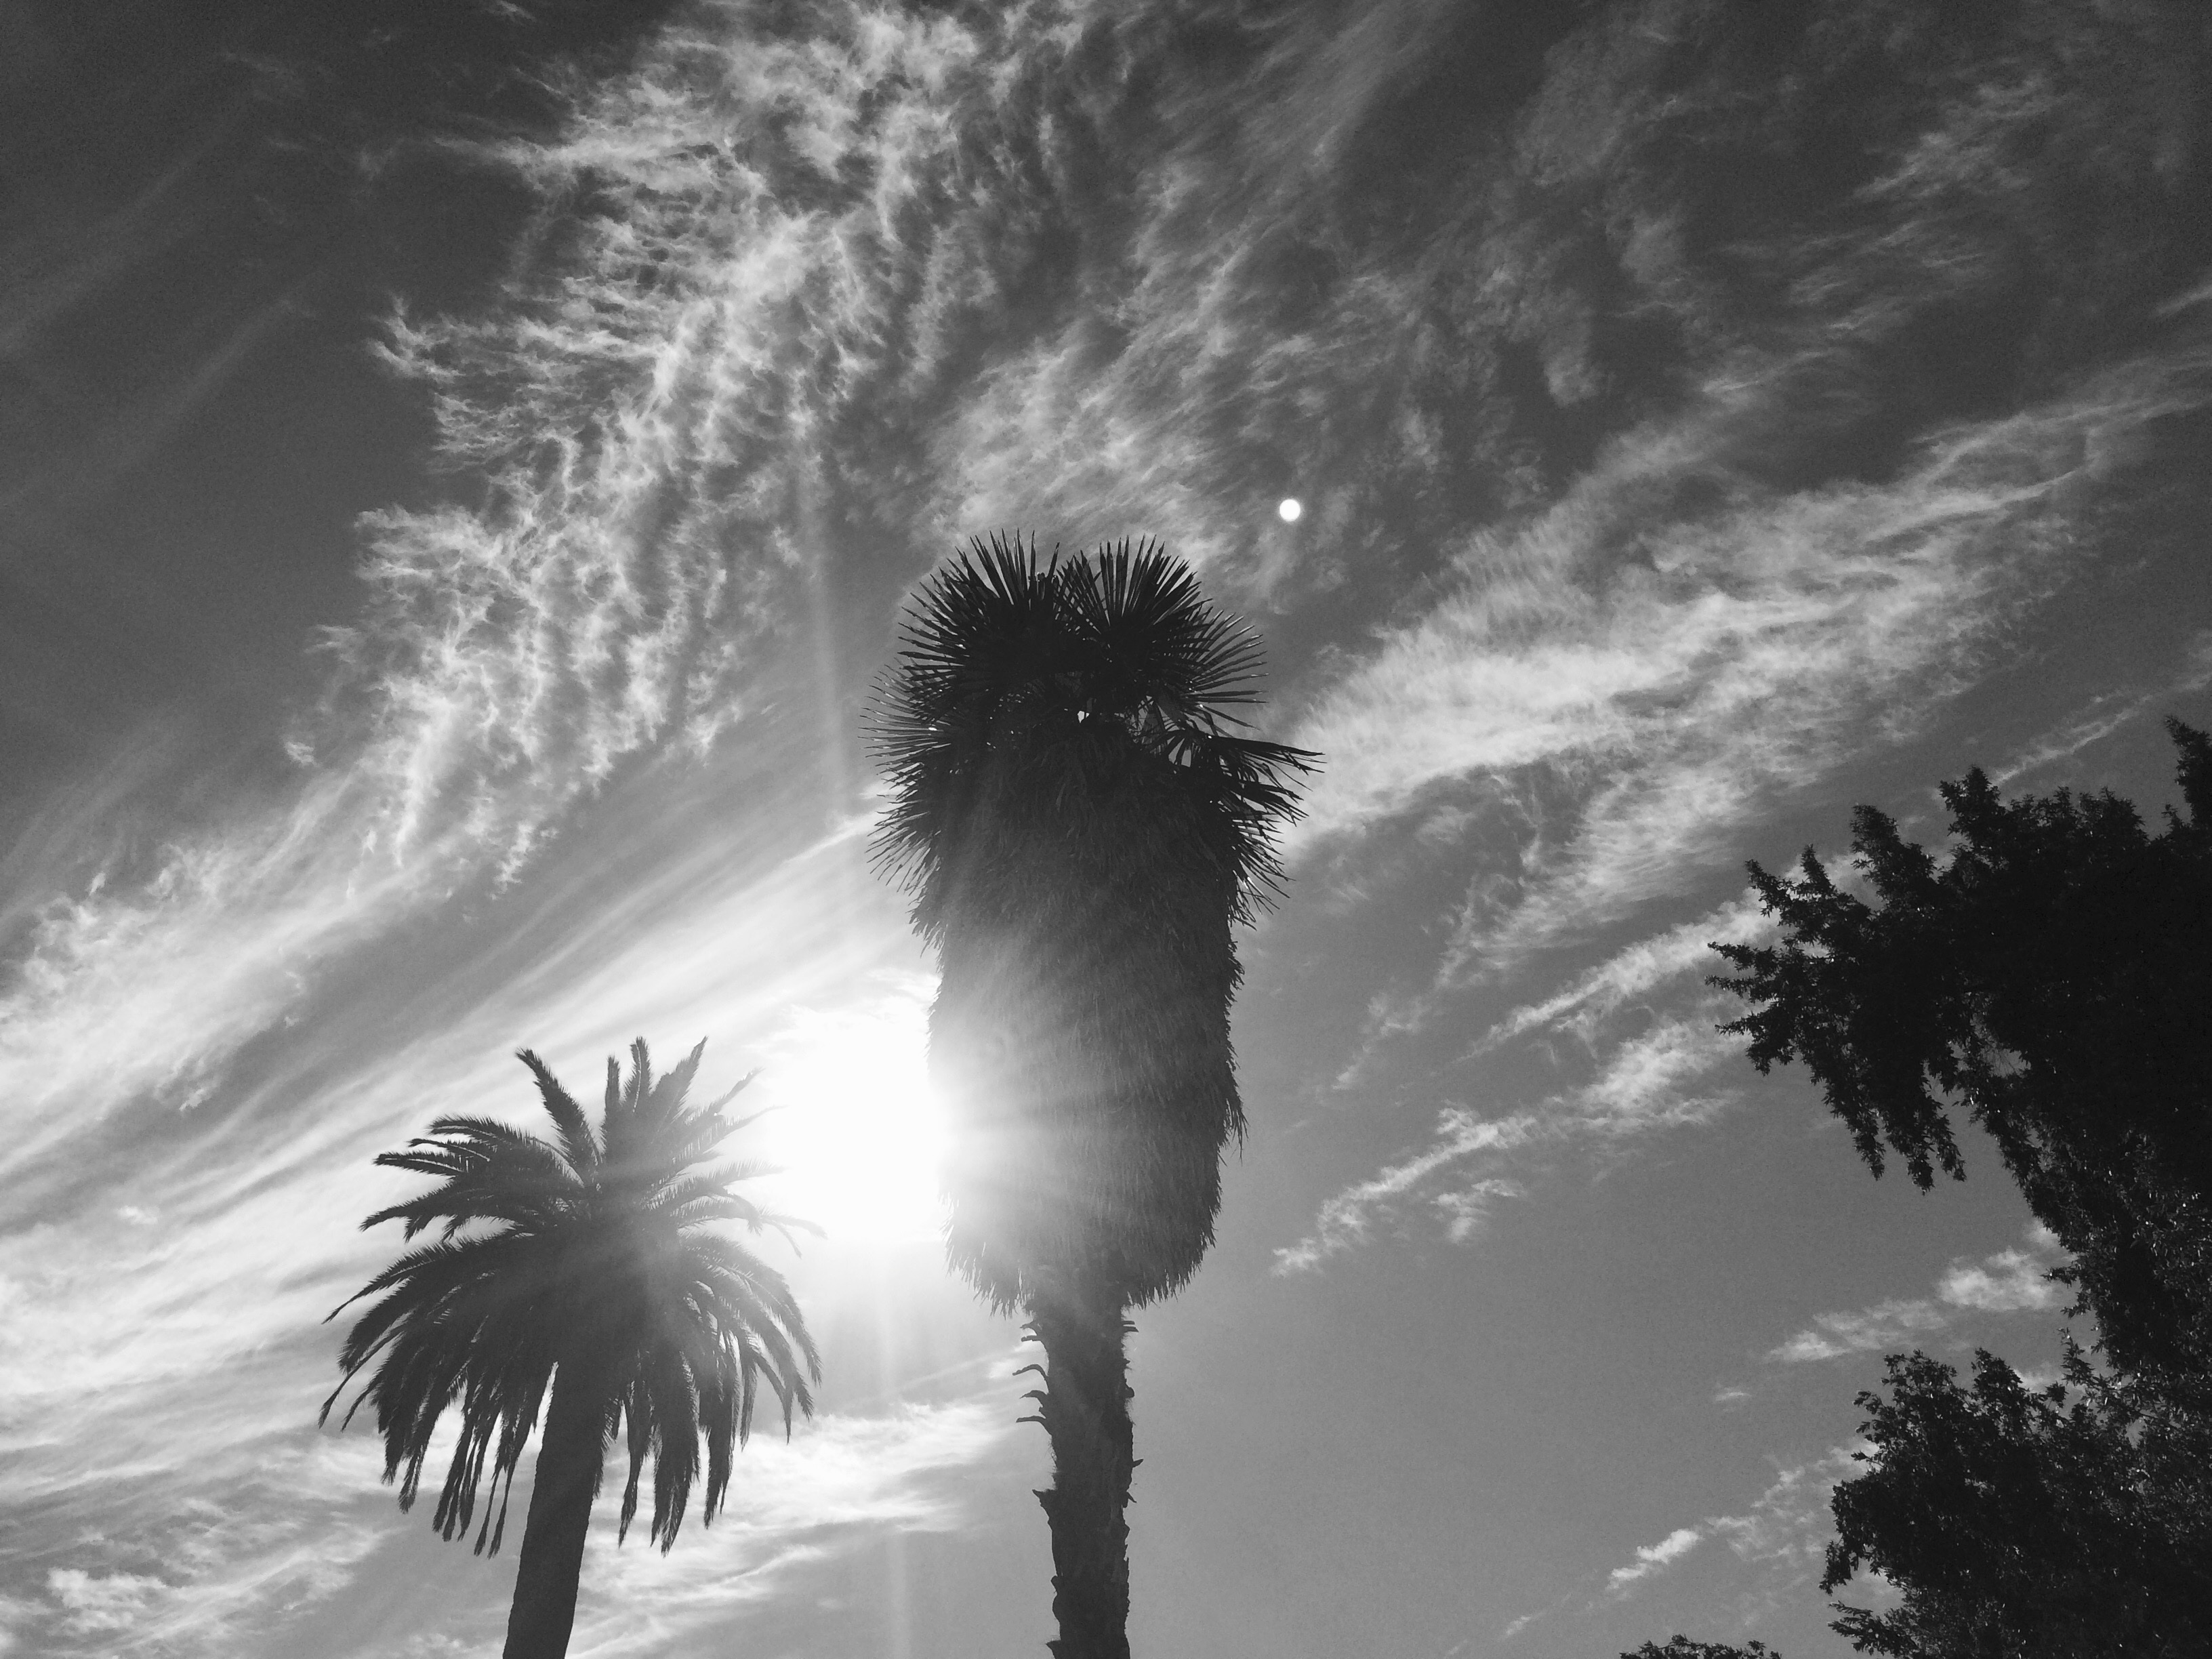
tree, cloud, black and white, sky, sunlight, atmosphere, weather, darkness, black, monochrome, monochrome photography, atmospheric phenomenon, woody plant, arecales